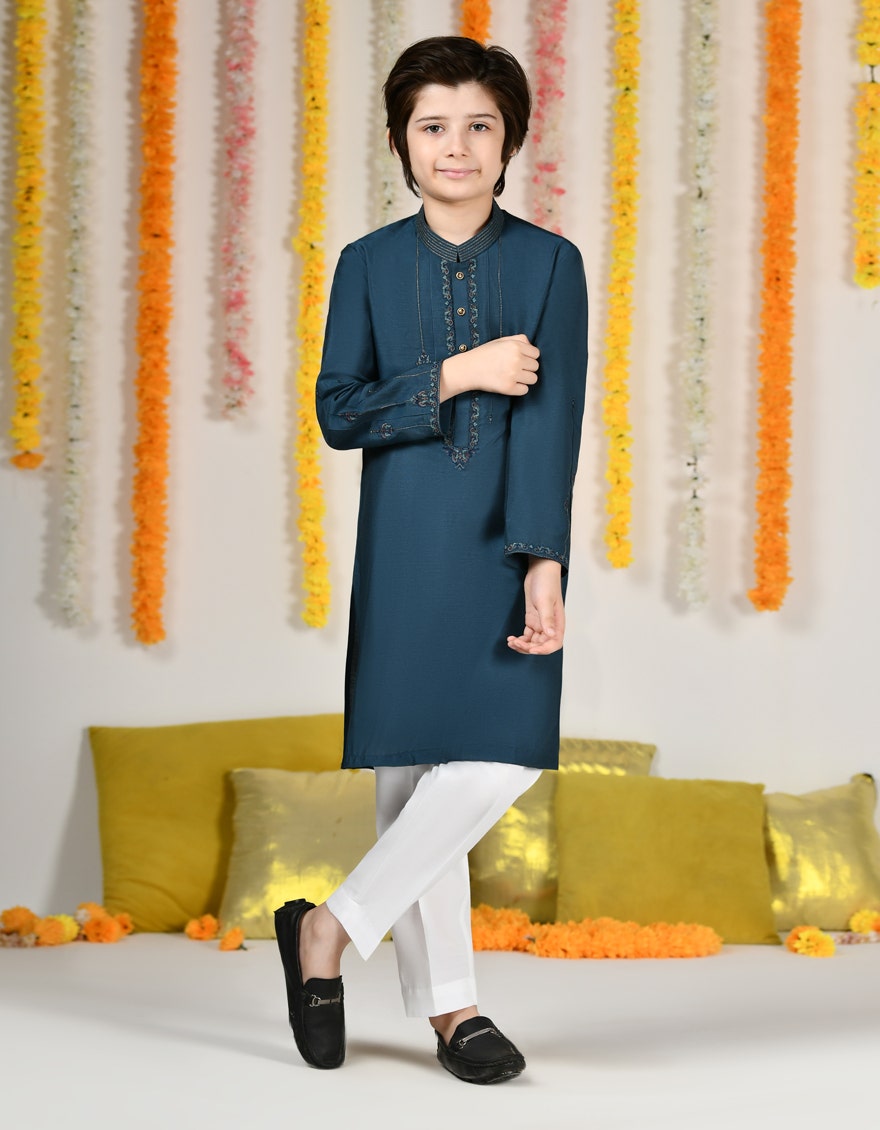
teal kidswear kurta set